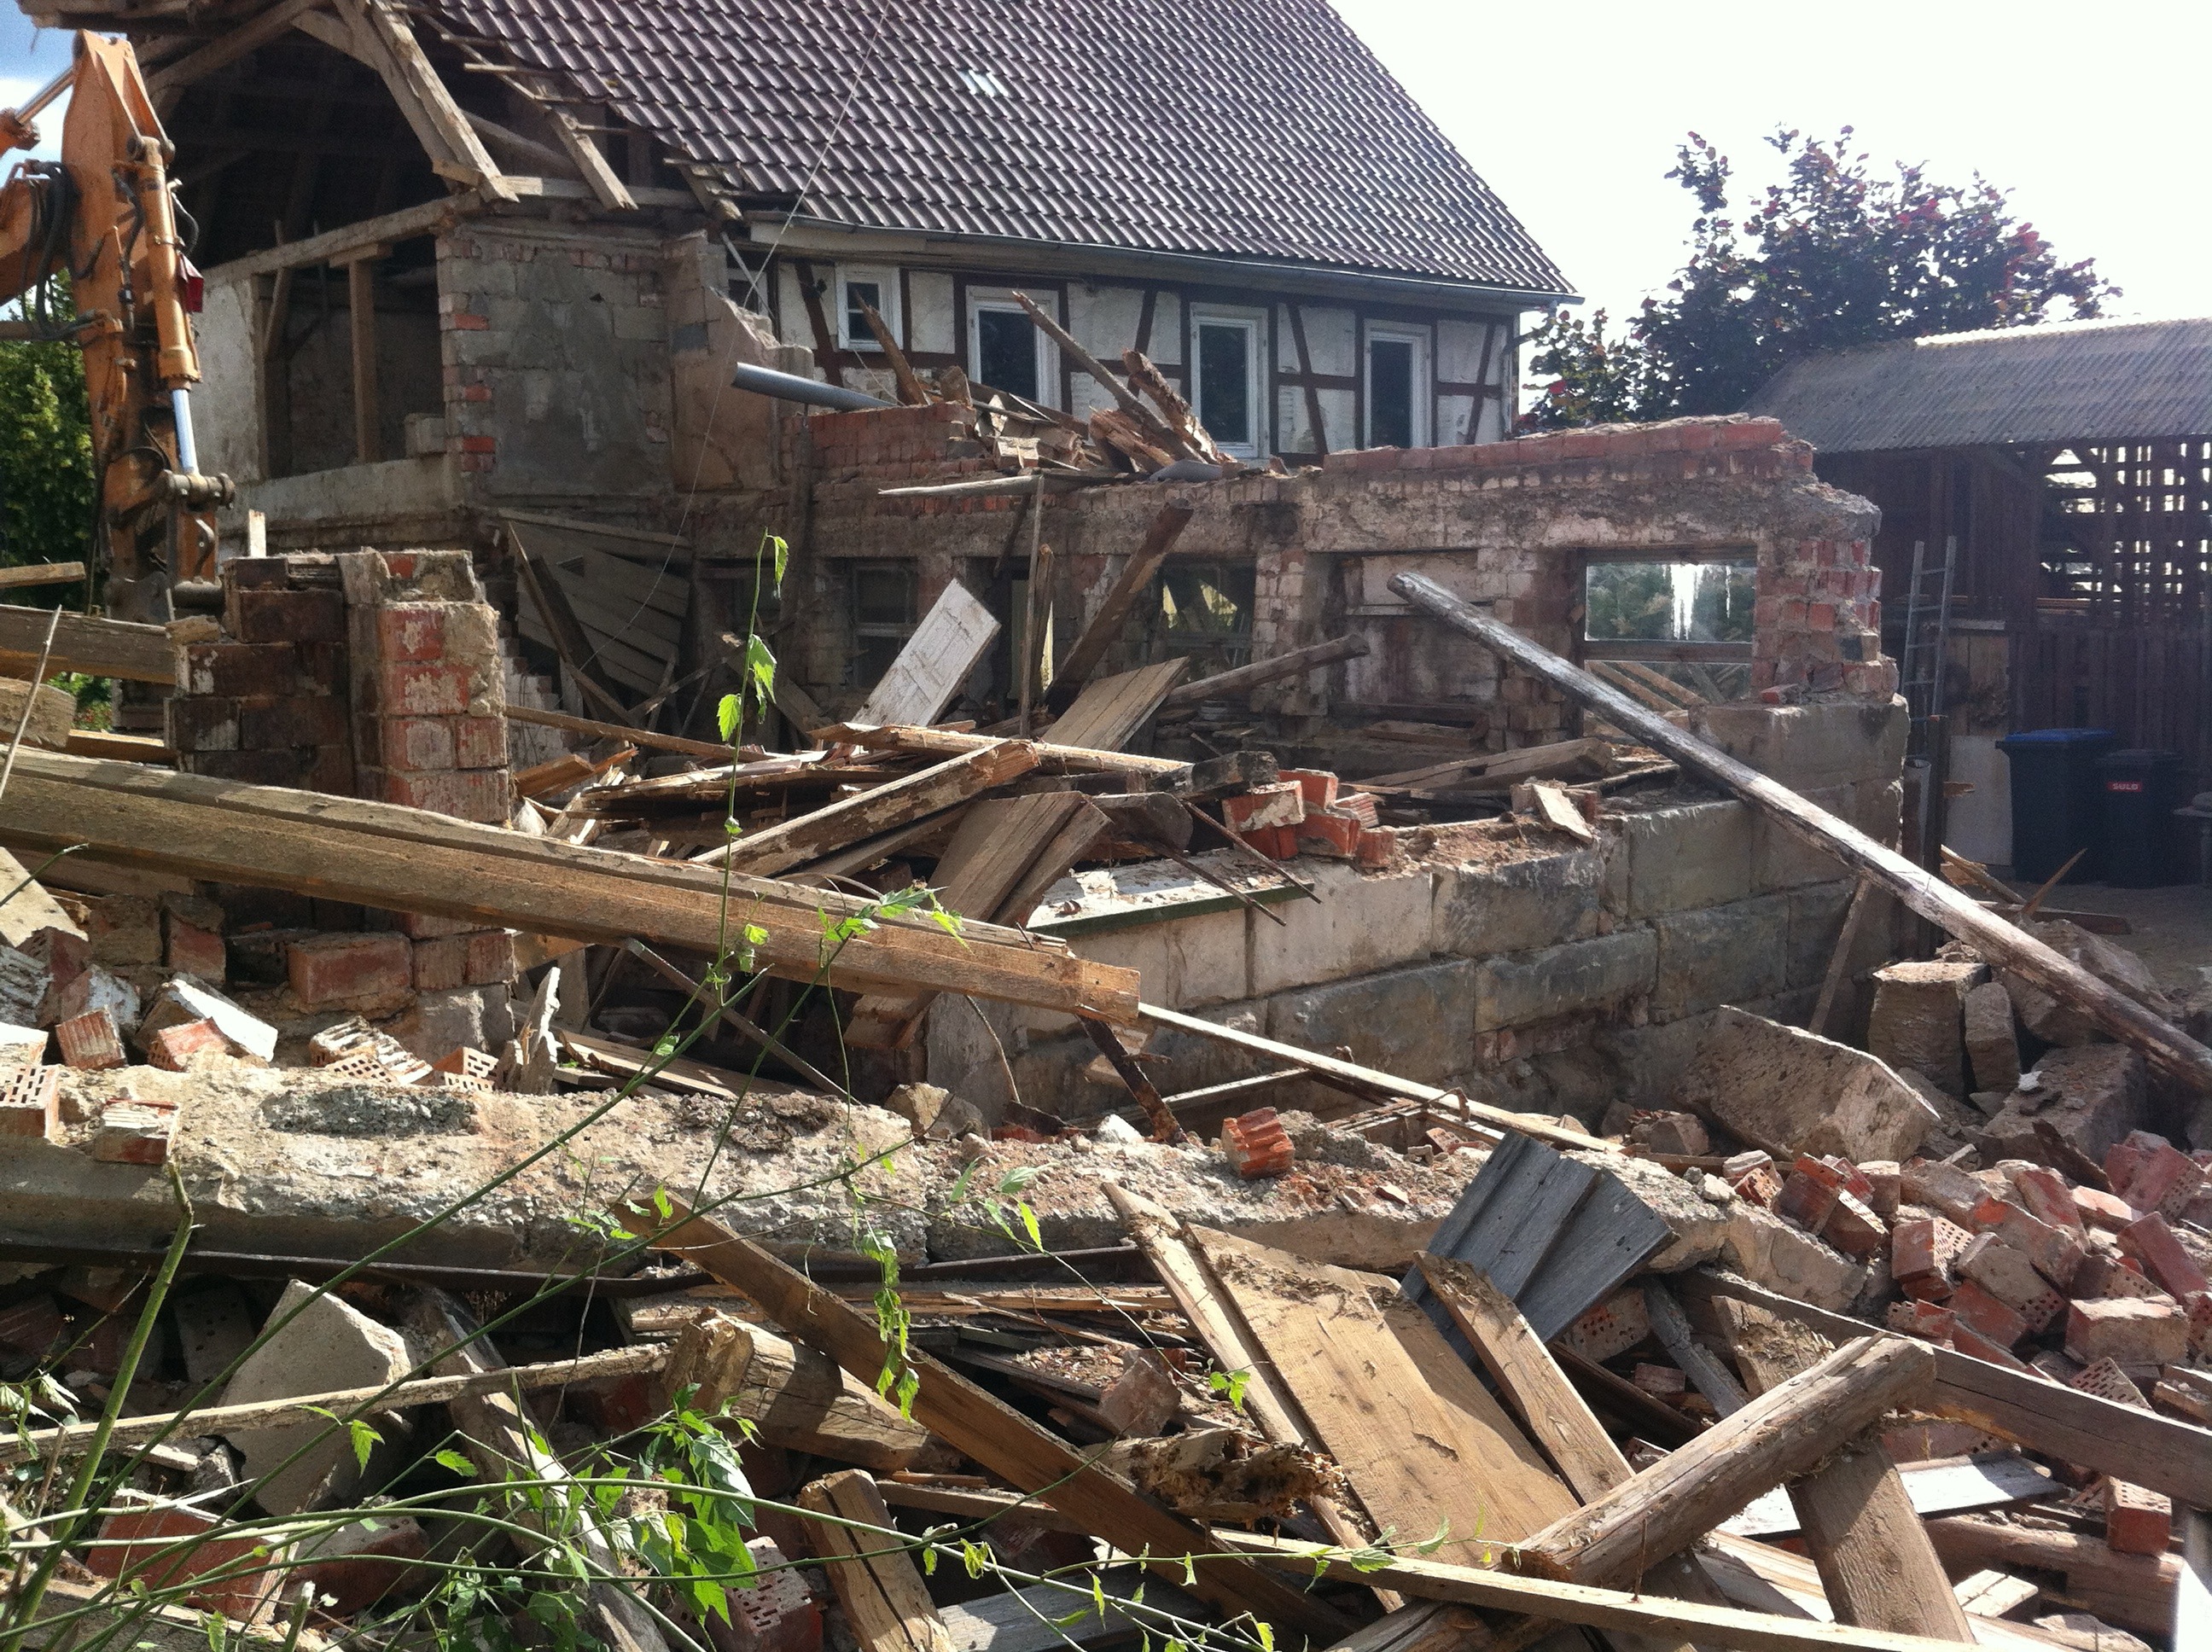
track, home, ruin, rubble, demolition, earthquake, removal, residential area, geological phenomenon, elimination